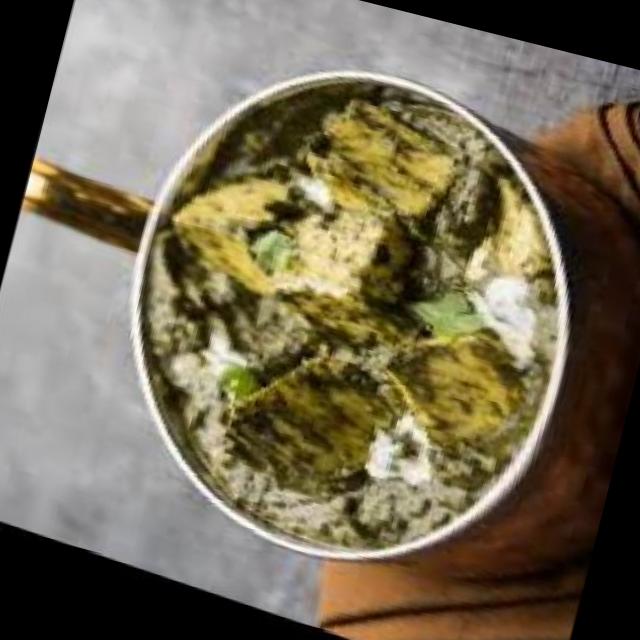
Dish: palak_paneer